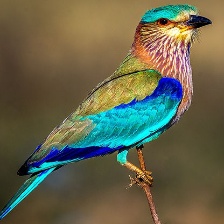
Species: INDIAN ROLLER
Scientific name: CORACIAS BENGHALENSIS